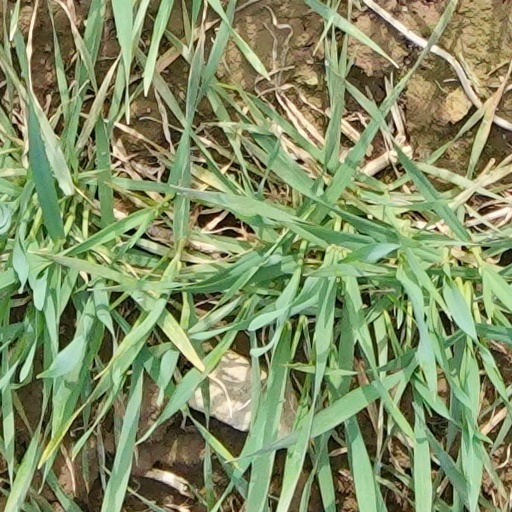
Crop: wheat